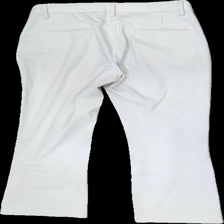
View: back
Type: Trousers
Category: Ladies
Brand: Hunkydory
Material: 62% Polyester 38% Cotton
Cut: Tight, Cropped
Season: Spring
Stains: Major
Damage: stained
Damage location: middle center
Damage 2: stained
Damage 2 location: middle center
Damage 3: stains
Damage 3 location: top center
Price range: <50
Recommended usage: Export
Description: White cropped trousers